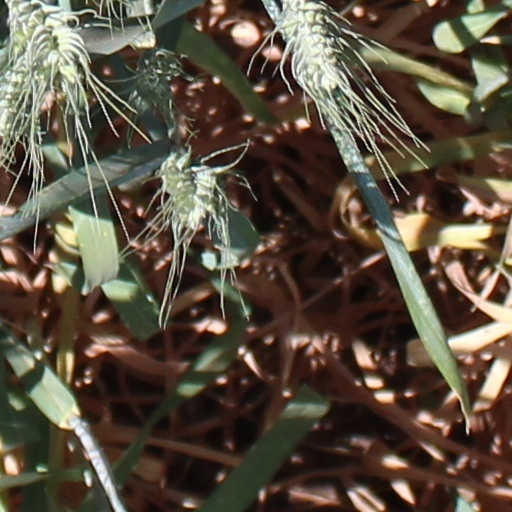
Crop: wheat